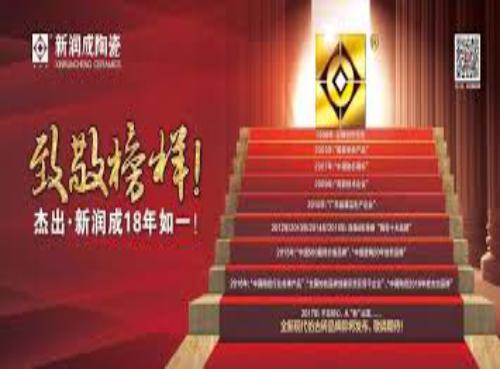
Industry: Others